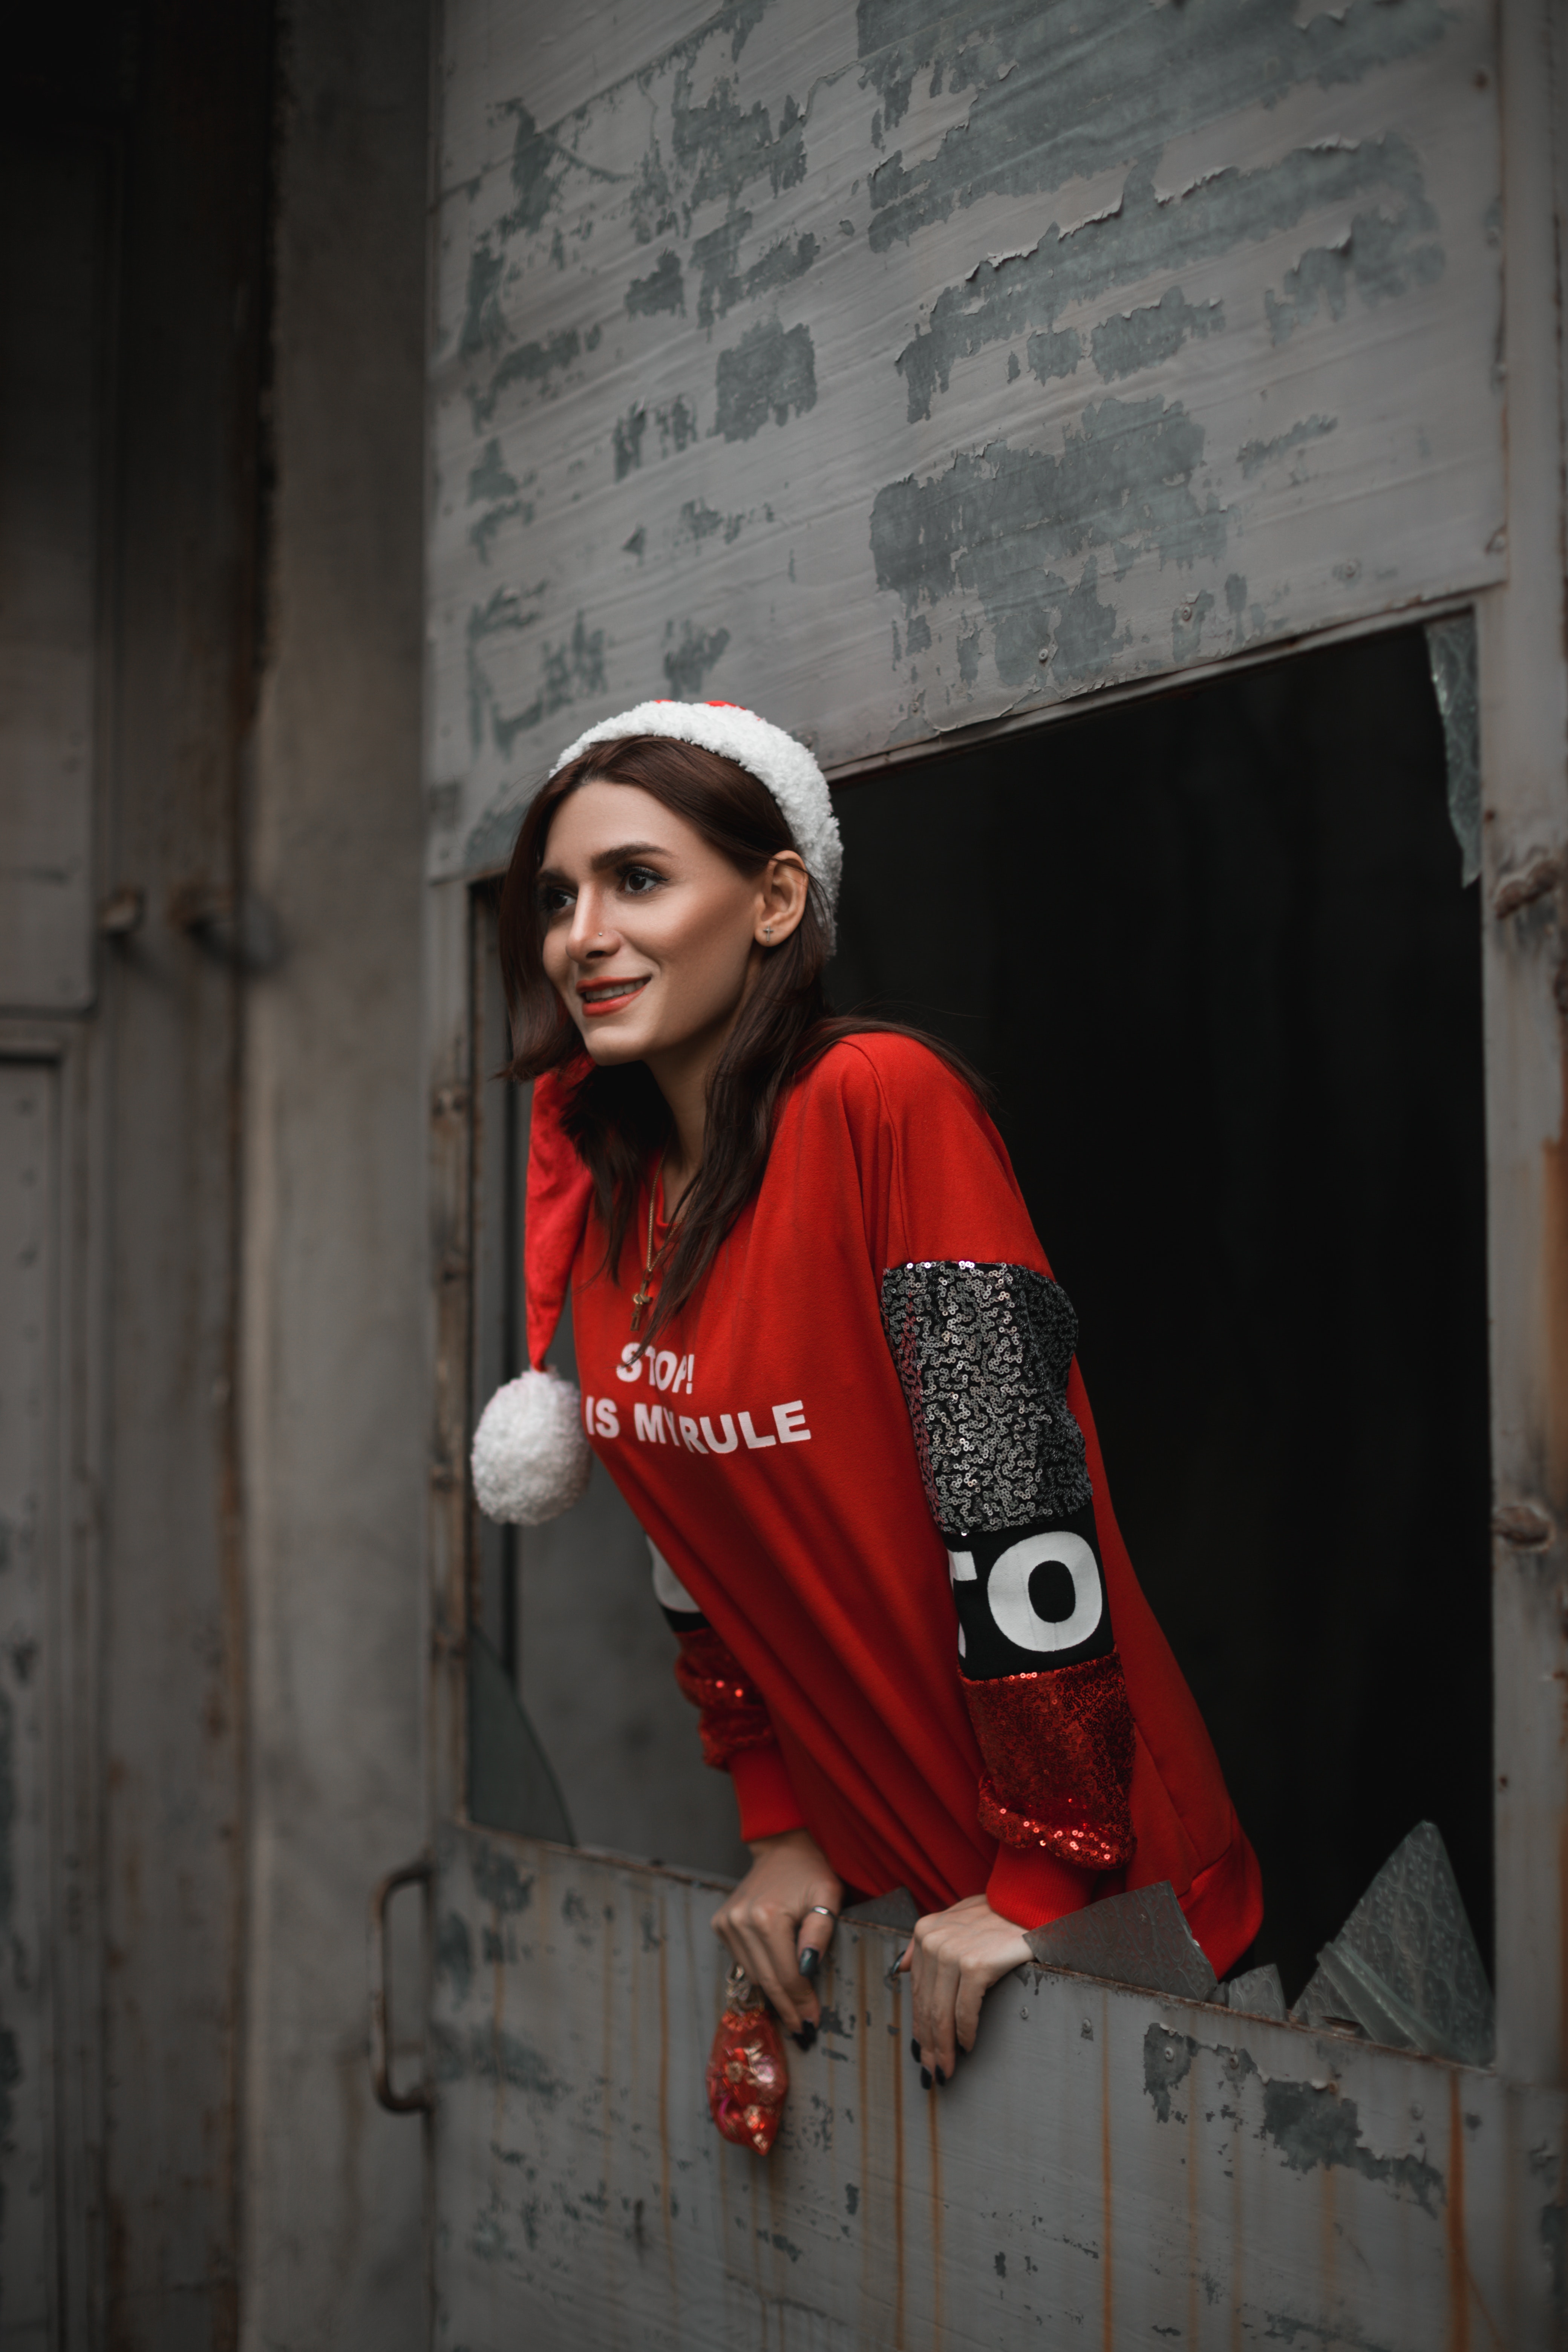
woman, red, fashion, cool, t shirt, headgear, photography, photo shoot, smile, flash photography, flesh, street fashion